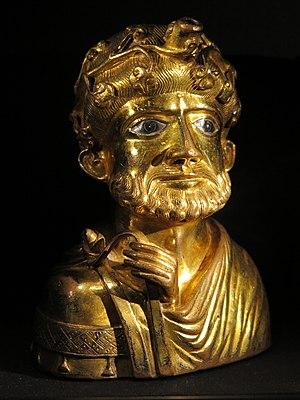
Aquamanile en forme d'un buste. Le récipient liturgique était utilisé à l'ablution à la main pendant la sainte messe.
Un aquamanile est un récipient destiné au lavage des mains, soit lors des actions liturgiques, soit dans la vie courante. Il peut être réalisé en céramique, en alliage cuivreux ou en métaux précieux. Seuls ceux en céramique ou en alliages cuivreux sont parvenus jusqu'à nous. On recense environ 380 aquamaniles médiévaux en alliage cuivreux. Il prend généralement des formes animales. Les aquamaniles sont apparus en Orient, puis ont été assimilés en Europe au début du Moyen Âge. Leur utilisation connaît un apogée dans le Moyen Âge tardif.